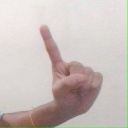
अक्षर: ए